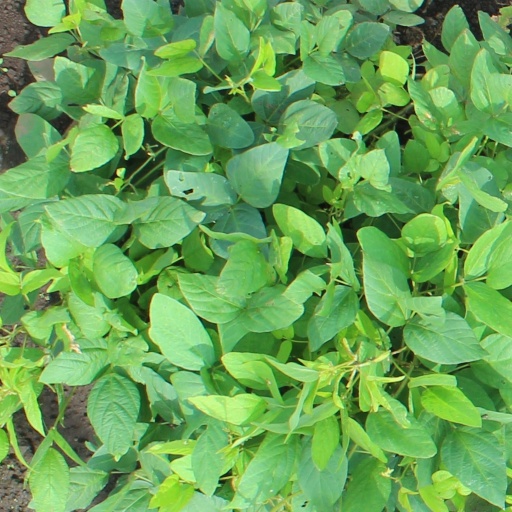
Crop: soybean